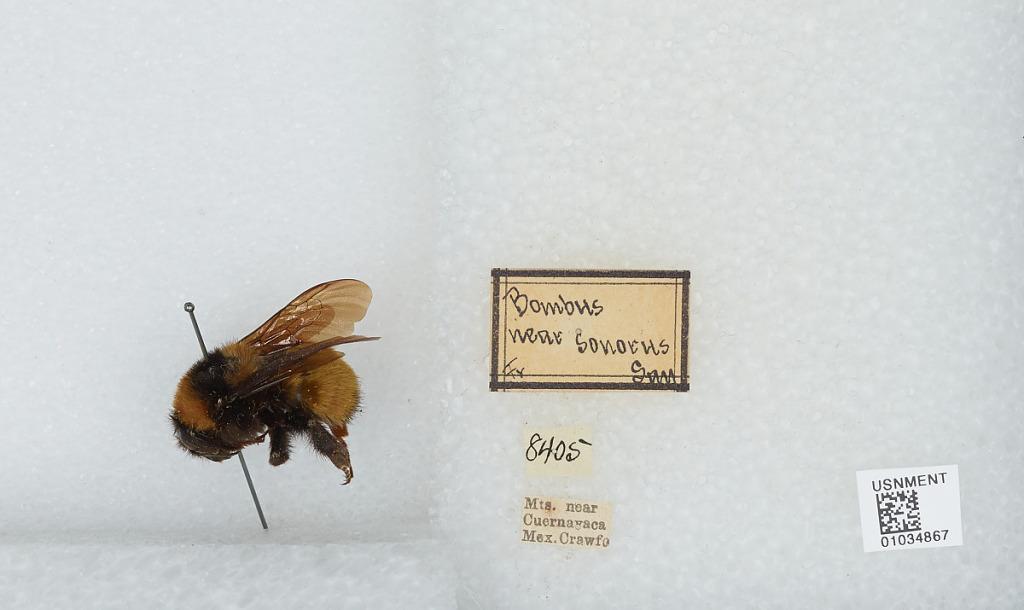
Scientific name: Bombus (Fervidobombus) pensylvanicus pensylvanicus (De Geer)
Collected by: Crawford
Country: Mexico
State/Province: State of Morelos
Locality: Mountains near Cuernavaca